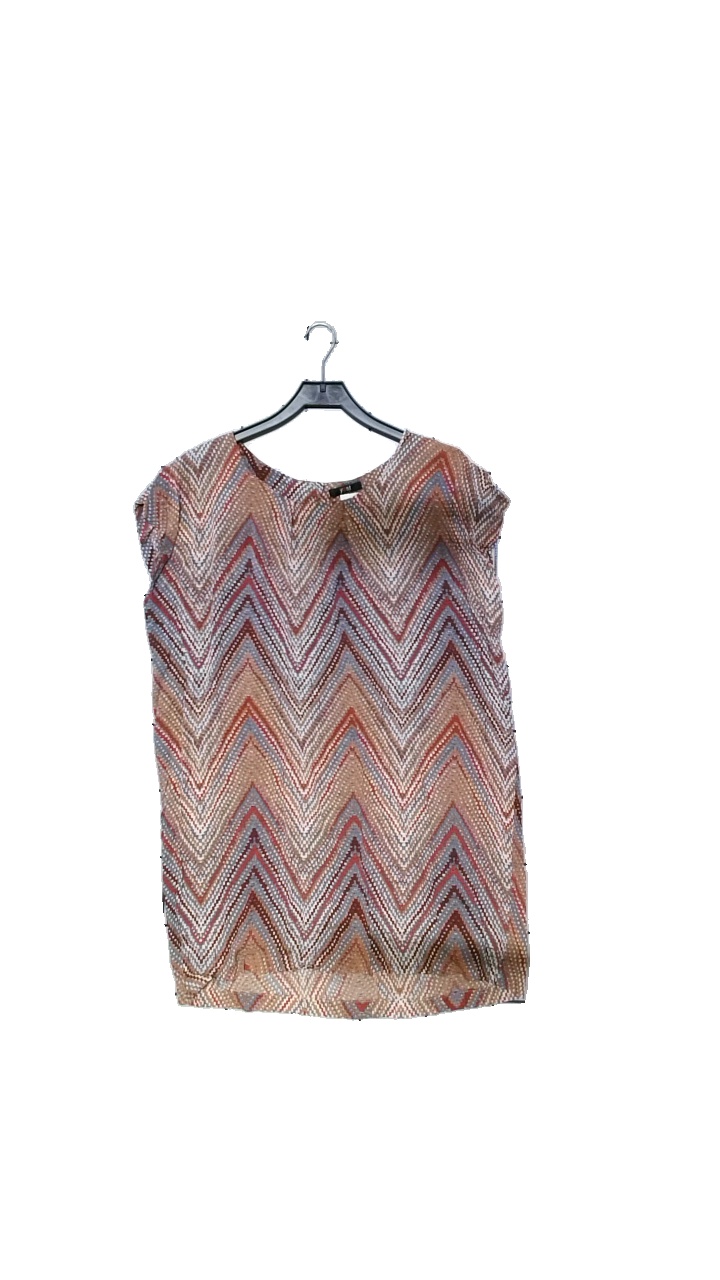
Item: Dress (Ladies)
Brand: Yest
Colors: Multicolor, Red, Brown, Grey
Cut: Loose
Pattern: Geometric print
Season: All
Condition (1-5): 4
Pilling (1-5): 4
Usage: Reuse
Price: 50-100